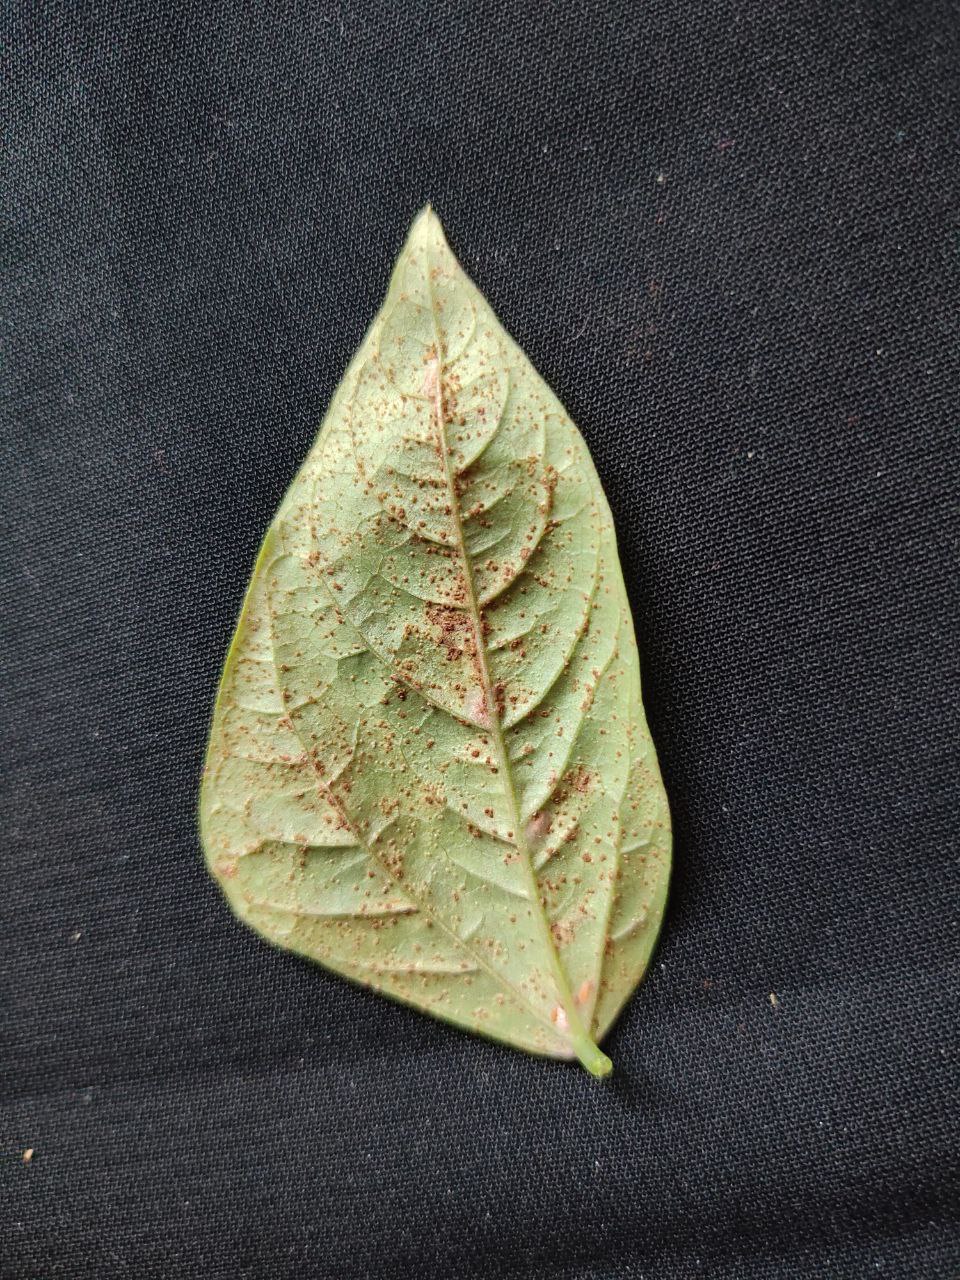
Crop: cowpea
Leaf condition: Septoria leaf spot